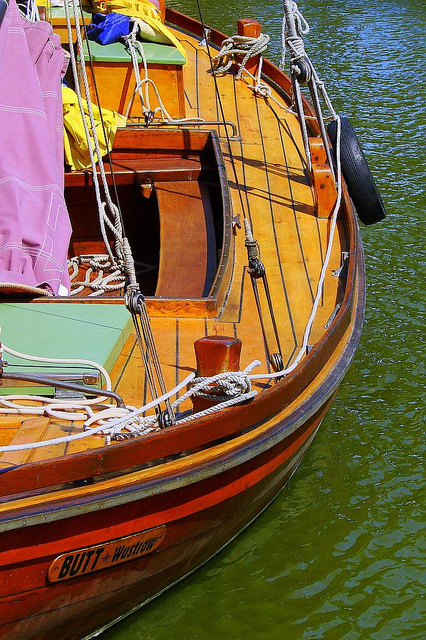
A large yellow and brown boat floating on a body of water.

The side of a sail boat in a lake.

a close up of the end of a boat

A large colorful boat floating on murky water.

this is a colorful boat in the  green water